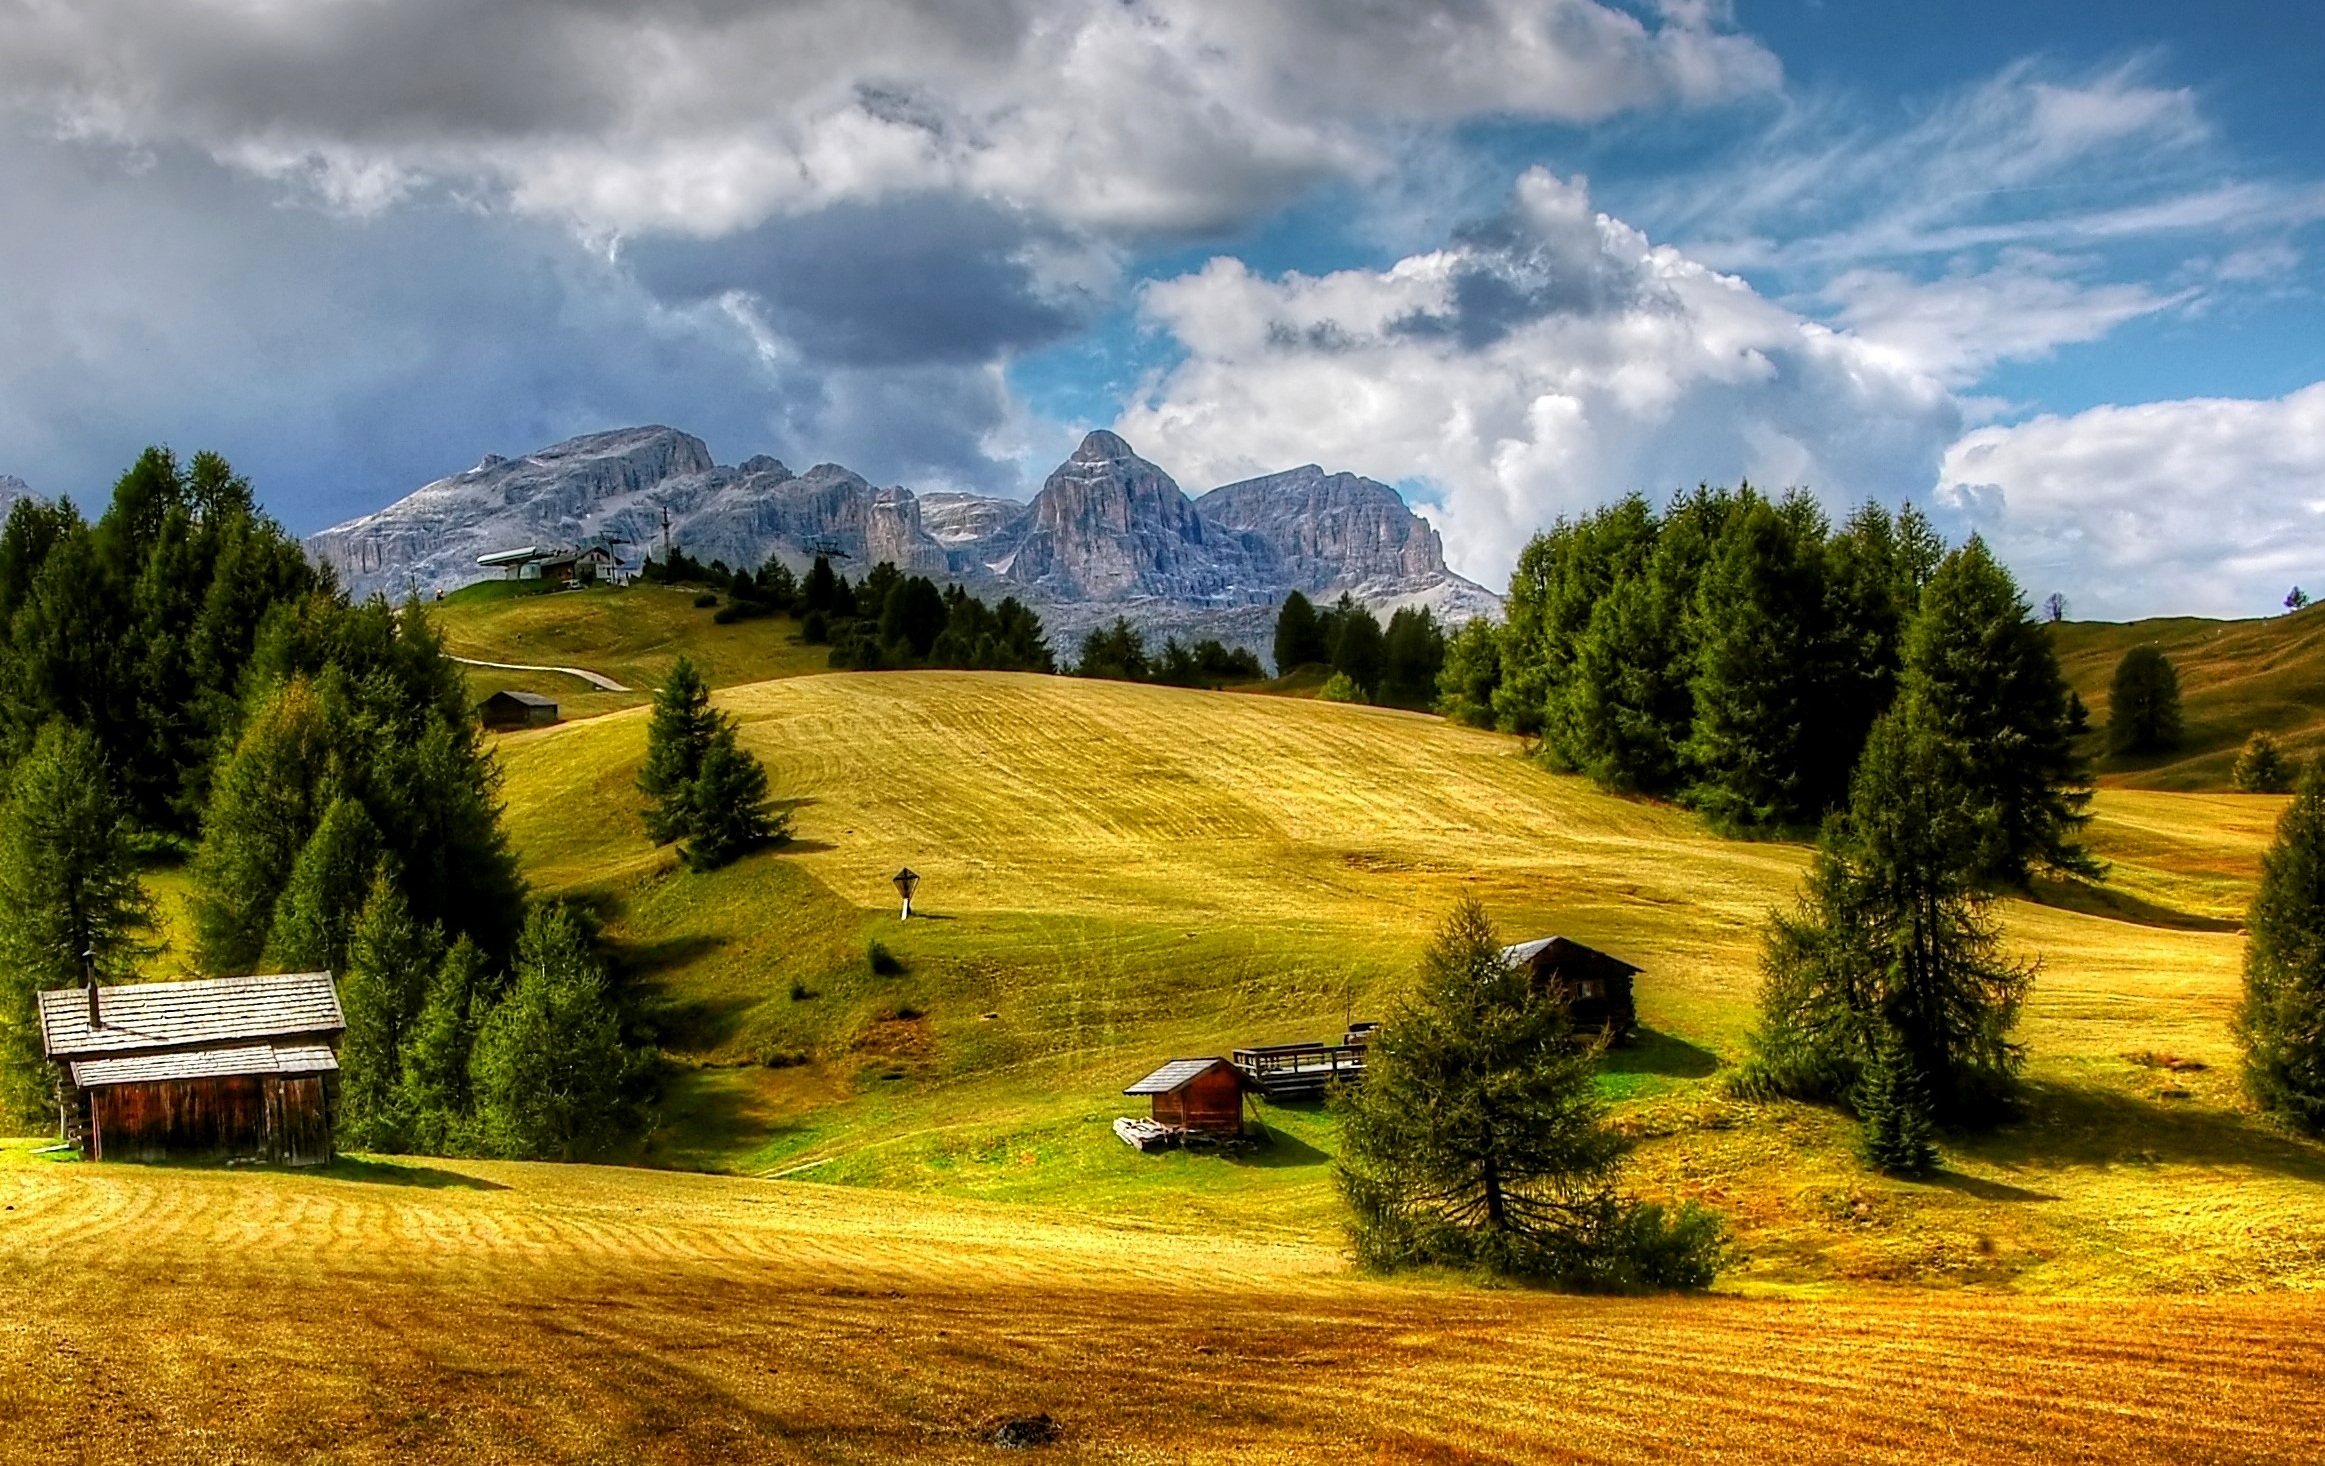
landscape, tree, nature, grass, wilderness, mountain, cloud, sky, field, meadow, morning, hill, view, valley, mountain range, panorama, autumn, italy, alpine, mountain landscape, mountains, alps, grassland, plateau, ecosystem, sella, screenshot, dolomites, rural area, south tyrol, sella group, geographical feature, mountainous landforms, computer wallpaper, pralongia